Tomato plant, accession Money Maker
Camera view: horizontal (90 deg, fisheye); turntable rotation: 90 degrees
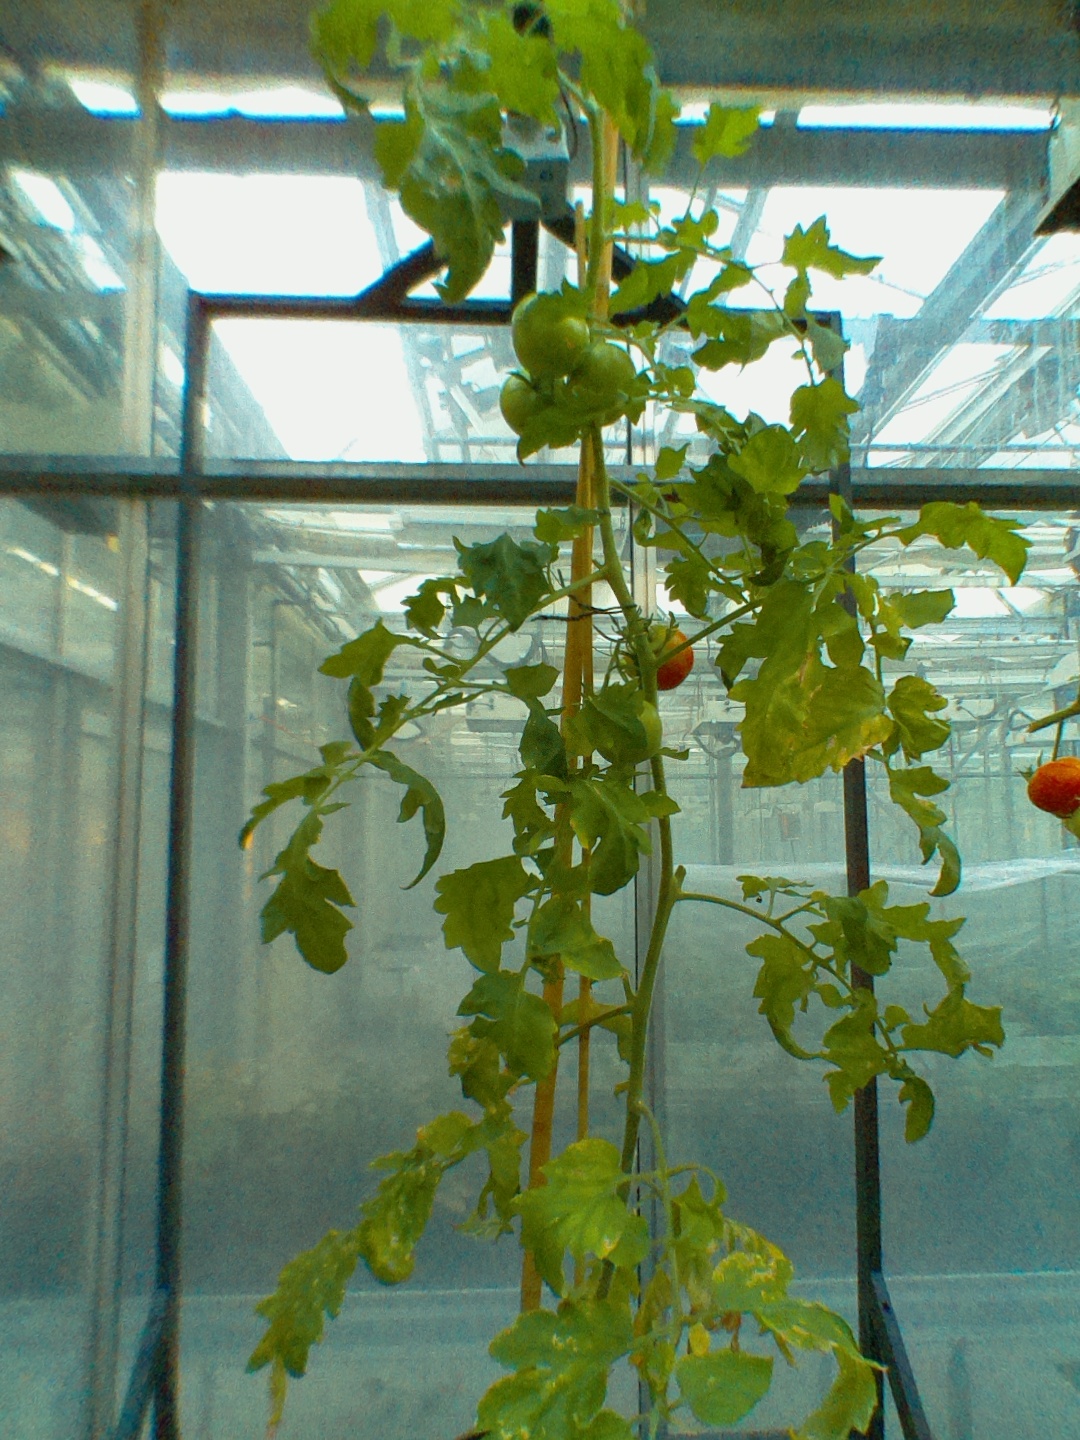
BBCH growth stage 72: 20%-30% of final fruit size